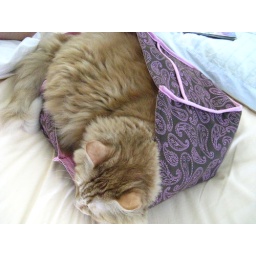
Jasper in the brown bag